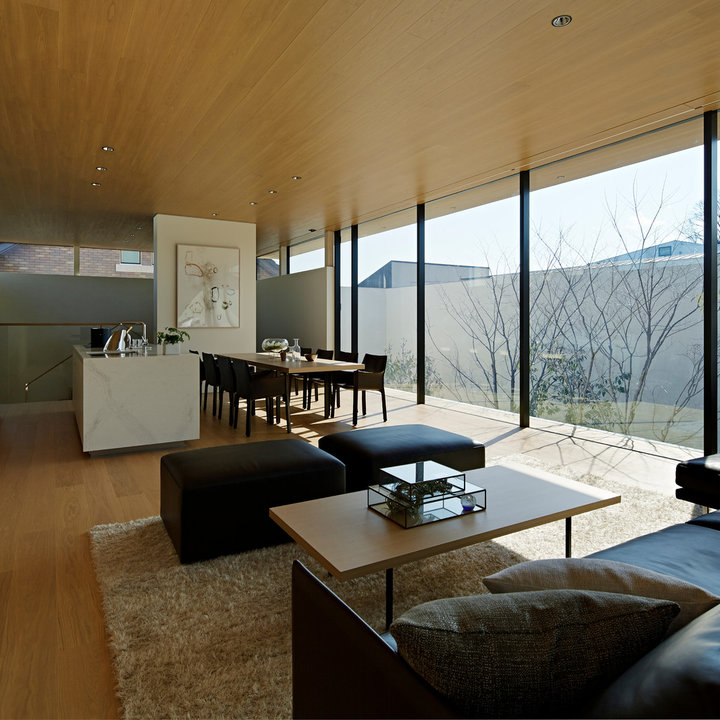
Style: Modern